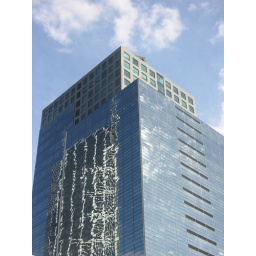
Reflection of a building and sky in picture of building and sky